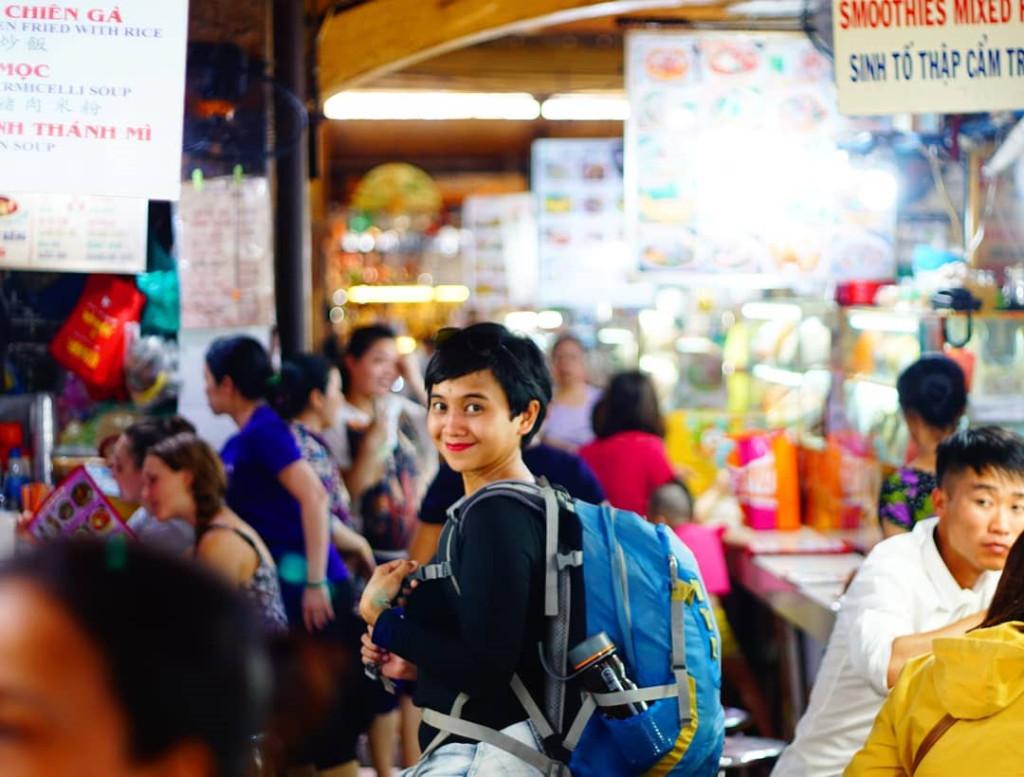
có một cô gái đeo ba lô xanh xuất hiện ở trong một khu chợ